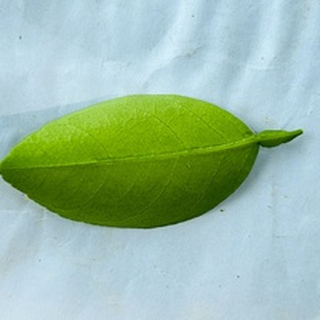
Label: healthy_lemon